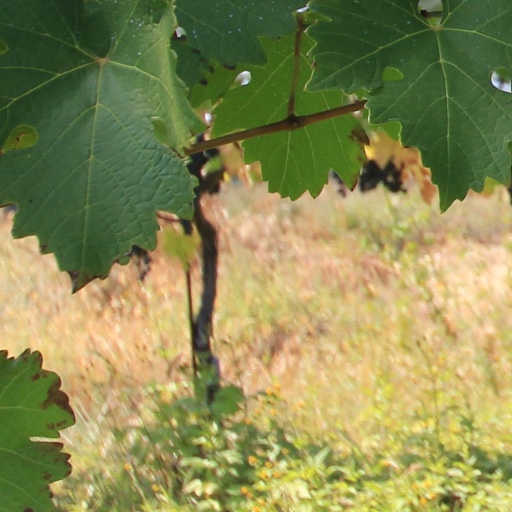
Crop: grape